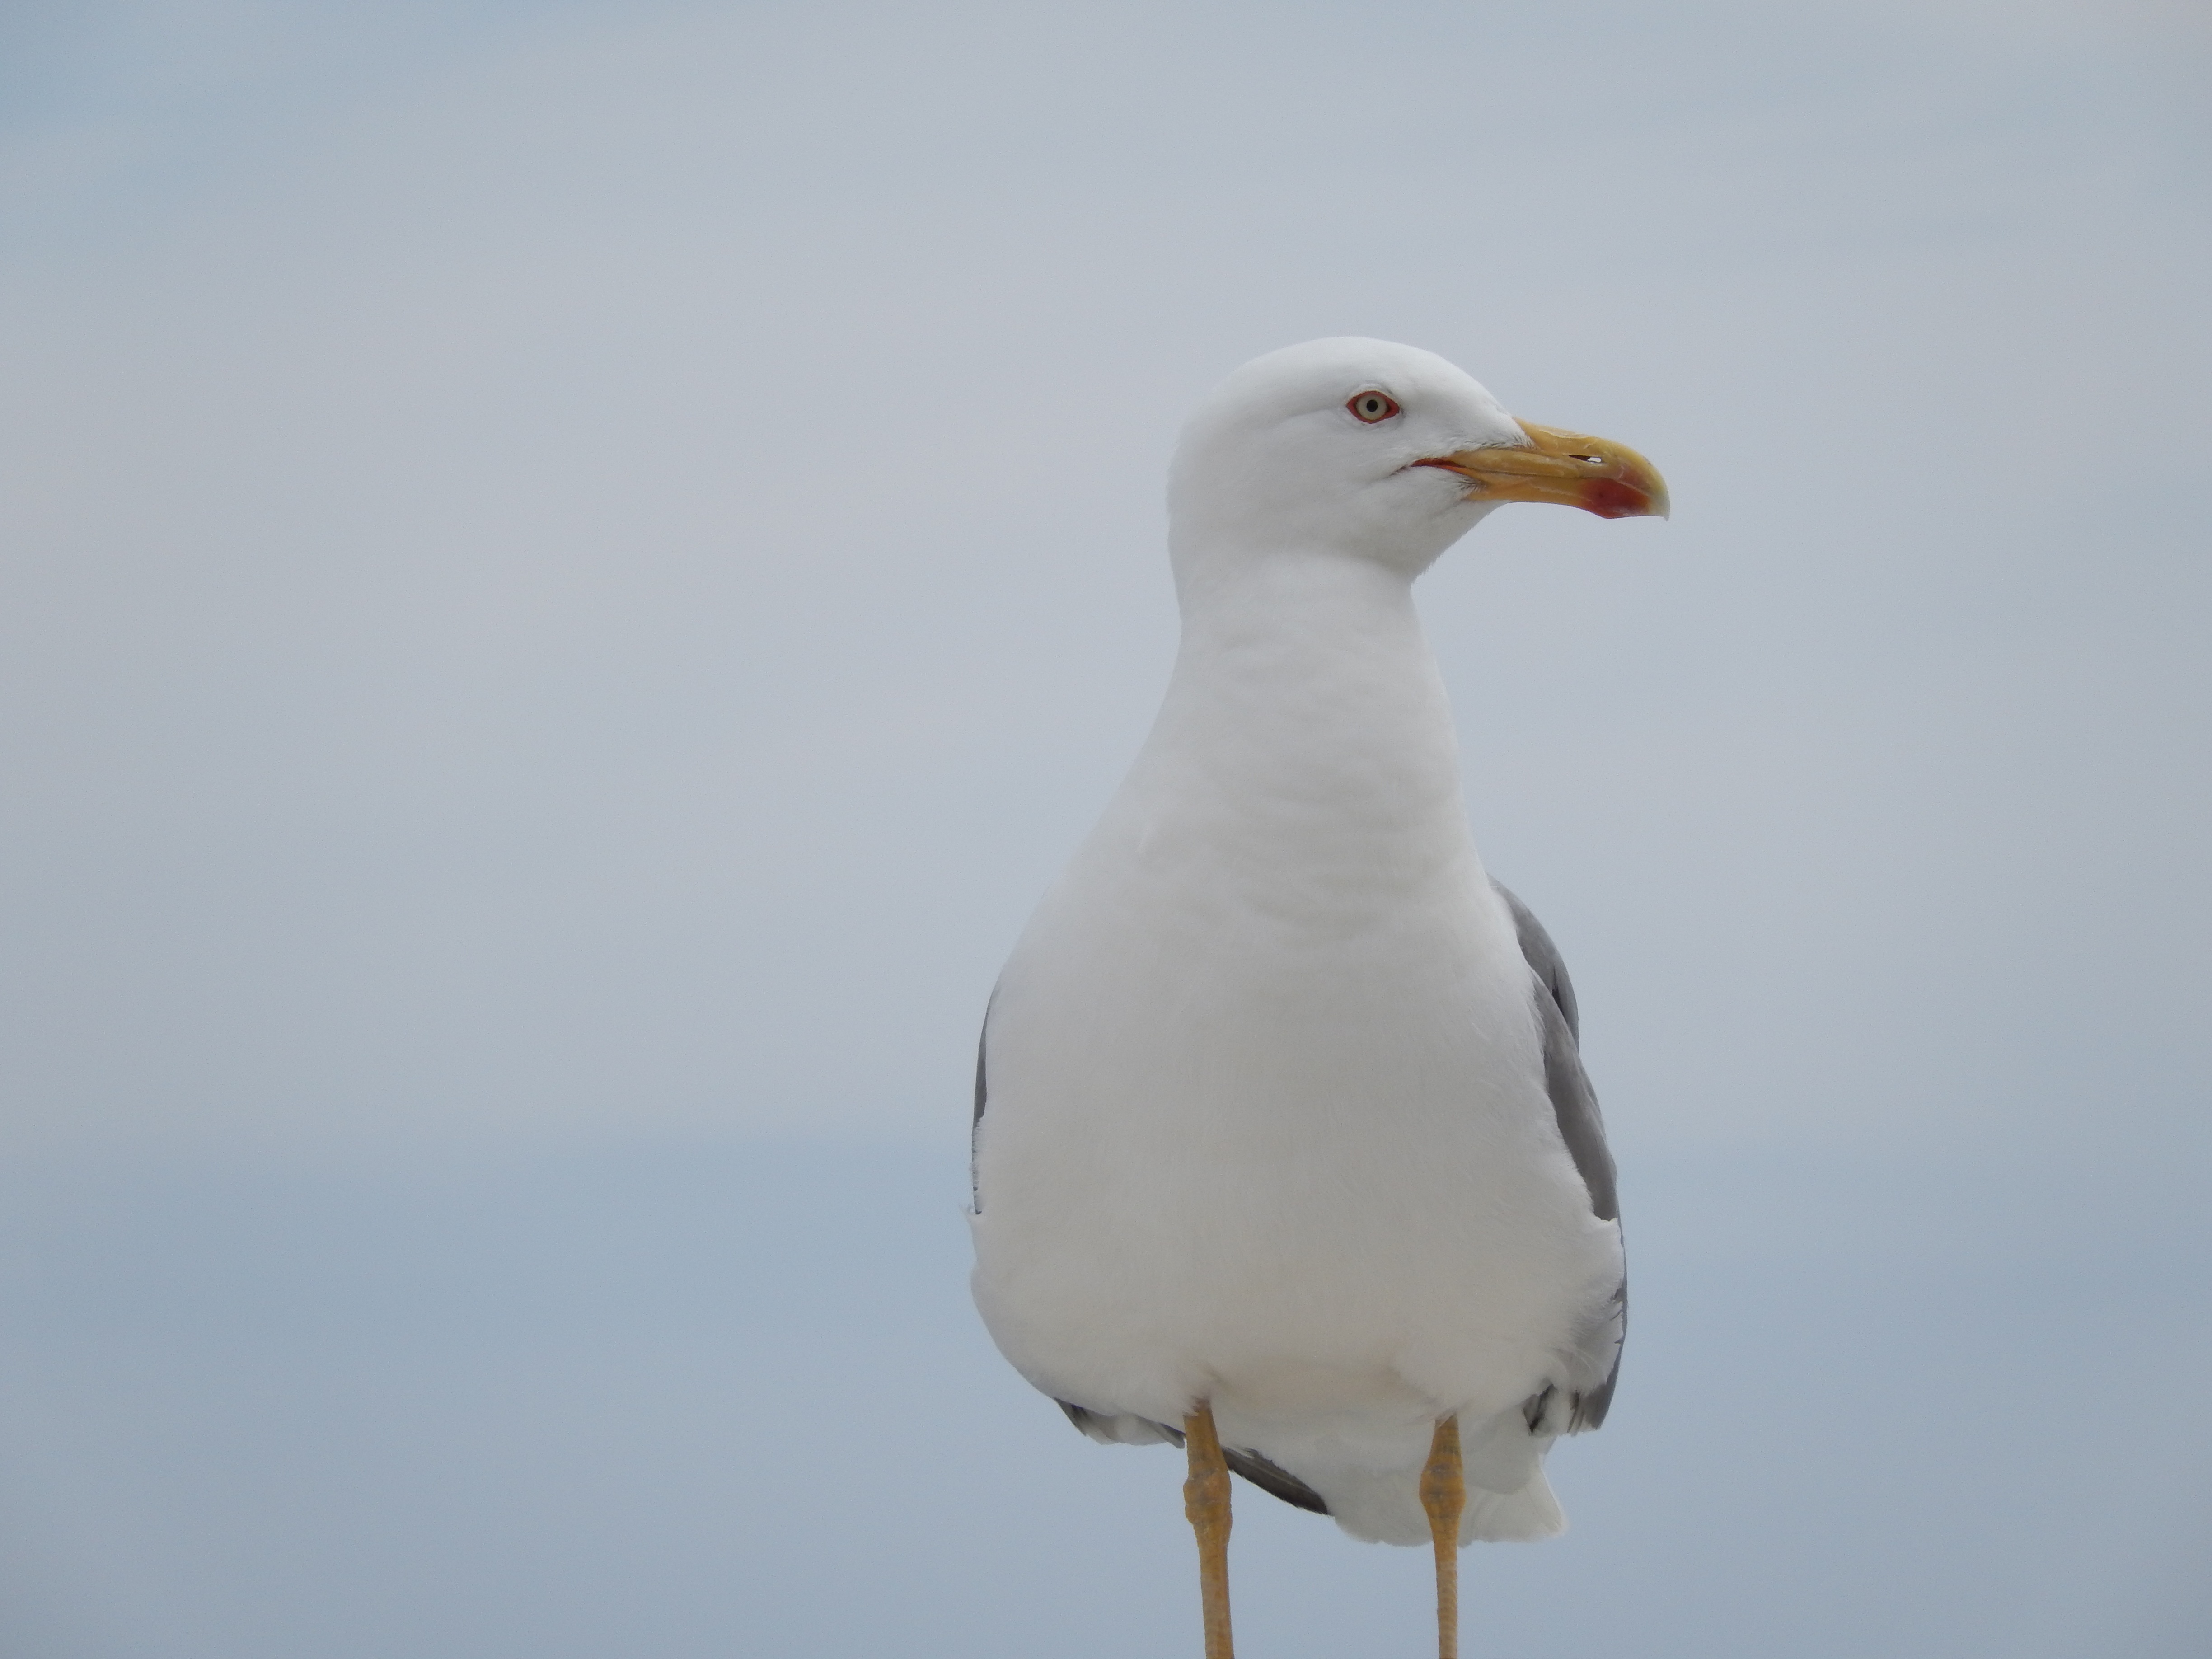
bird, wing, white, seabird, fly, seagull, gull, beak, fauna, vertebrate, albatross, sea gull, charadriiformes, european herring gull, great black backed gull